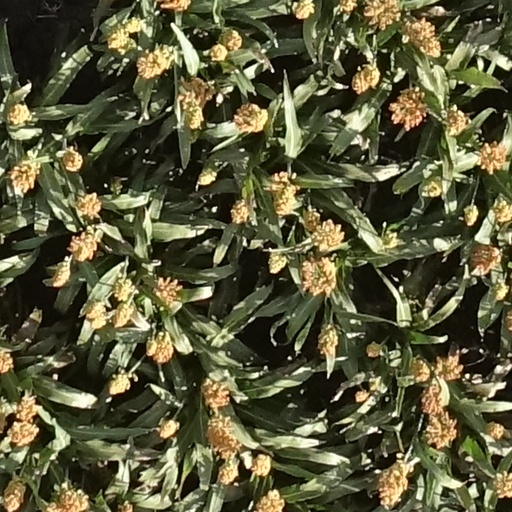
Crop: sorghum